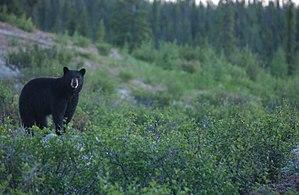
Nez au vent, cet ours continue de collecter des informations sur le photographe.
L'ours noir, aussi appelé baribal, est l'ours le plus commun en Amérique du Nord. Il se rencontre dans une aire géographique qui s'étend du nord du Canada et de l'Alaska au nord du Mexique, et des côtes atlantiques aux côtes pacifiques de l'Amérique du Nord. Il est présent dans un bon nombre d'États américains et dans toutes les provinces canadiennes. Il préfère les forêts et les montagnes où il trouve sa nourriture et peut se cacher. La population d'ours noirs était sans doute de deux millions d'individus autrefois. Aujourd'hui, l'on estime qu'il existe entre 500 000 et 750 000 ours noirs sur ce continent. Longtemps chassé pour sa fourrure, il subit aujourd'hui la réduction de son milieu naturel par l'humain. La population de l'ours noir est généralement stable.
La réserve faunique des Chic-Chocs est une réserve faunique du Québec située dans la région de la Gaspésie–Îles-de-la-Madeleine, à l'est du parc national de la Gaspésie.